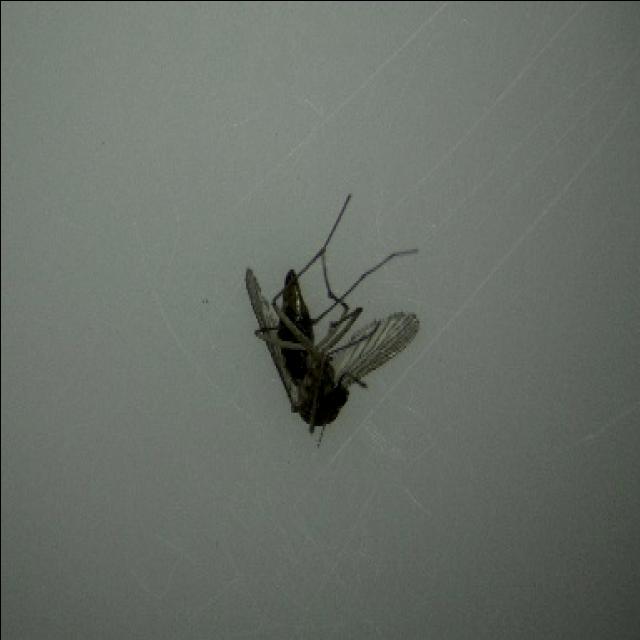
Species: culex_tritaeniorhynchus